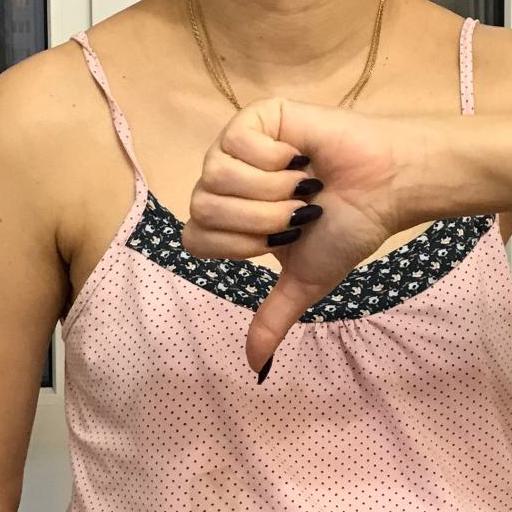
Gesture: dislike